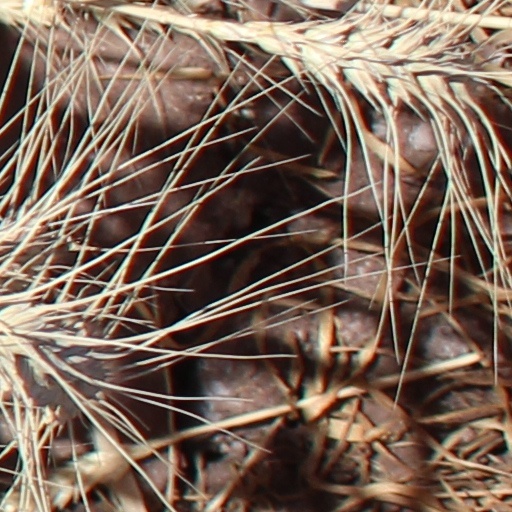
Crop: wheat